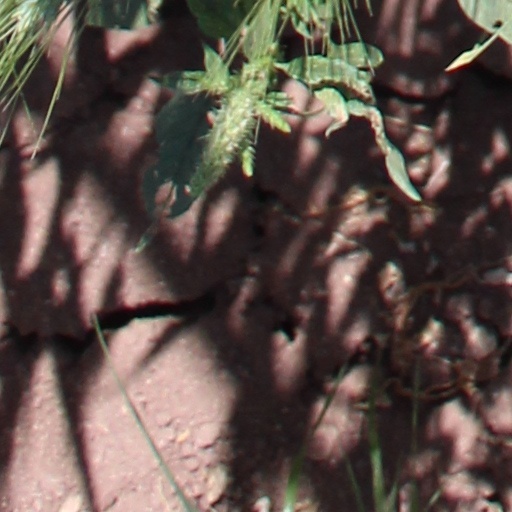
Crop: wheat